Rostam

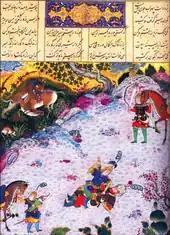
Sohrab and Rostam fighting: from "The Shahnama of Shah Tahmasp" ( 1522)

Rostam or Rustam is a legendary hero in Persian mythology, the son of Zāl and Rudaba, whose life and work was immortalized by the 10th-century Persian poet Ferdowsi in the "Shahnameh", or "Epic of Kings", which contains pre-Islamic Iranian folklore and history. However, the roots of the narrative date much earlier.